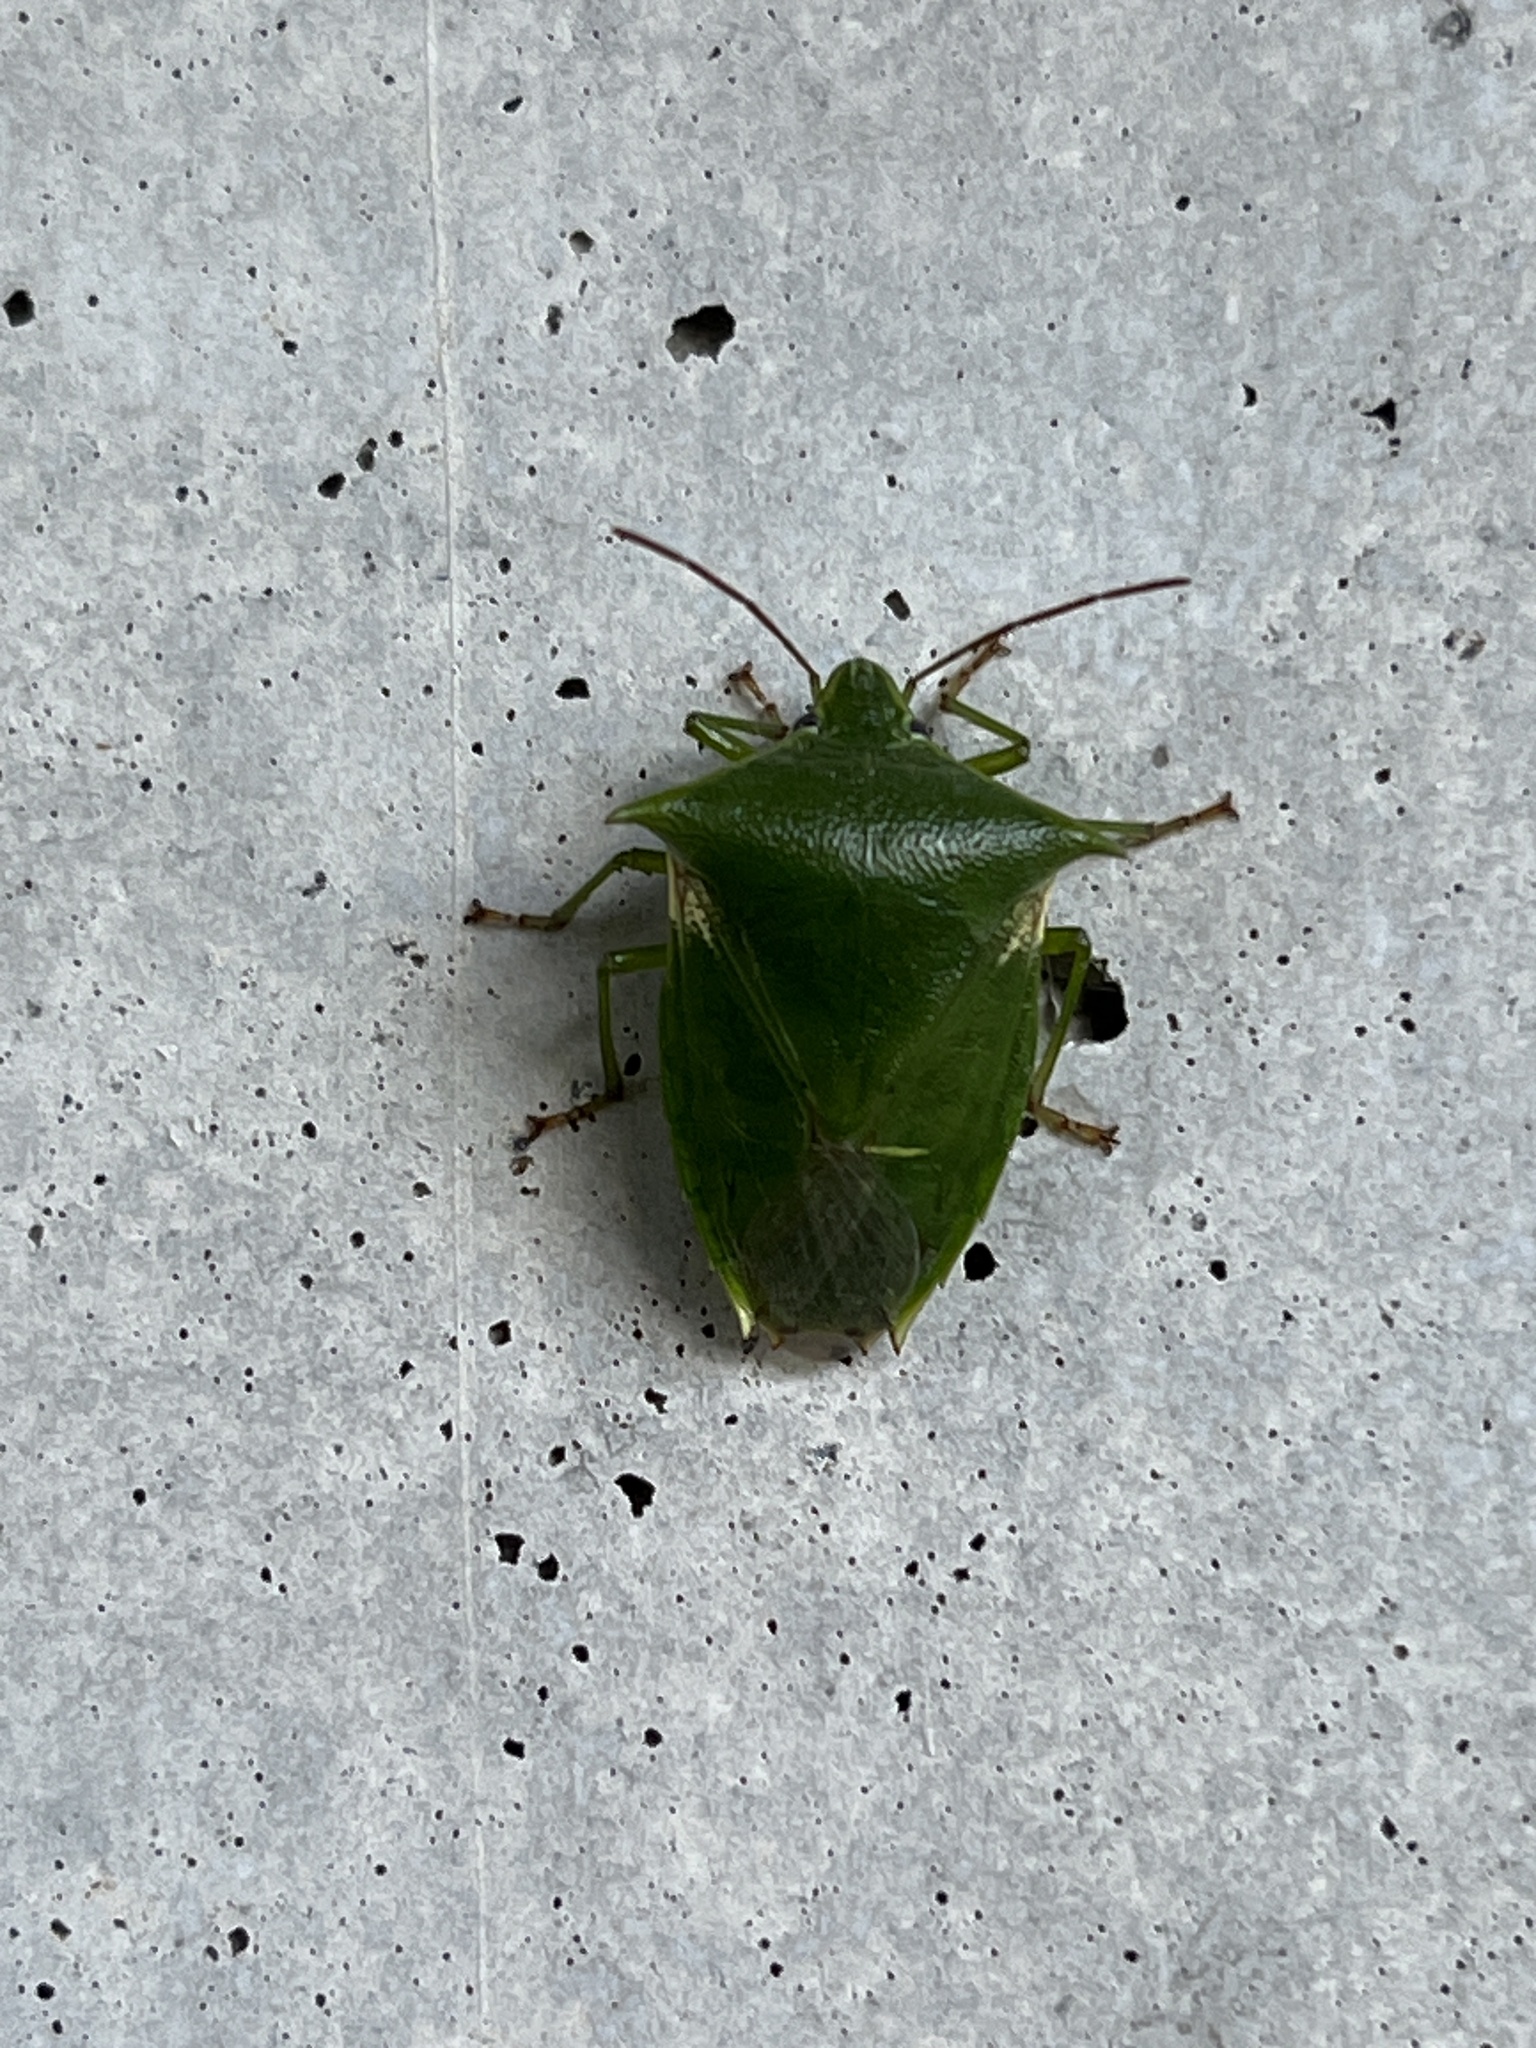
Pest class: stink_bug